Berkeley Jazz Festival

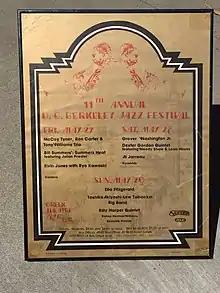

Friday May 27: McCoy Tyner/Tony Williams/Ron Carter - Elvin Jones with Ryo Kawasaki - Jean Carn - Bill Summers & Julian Priestley Summers Heat